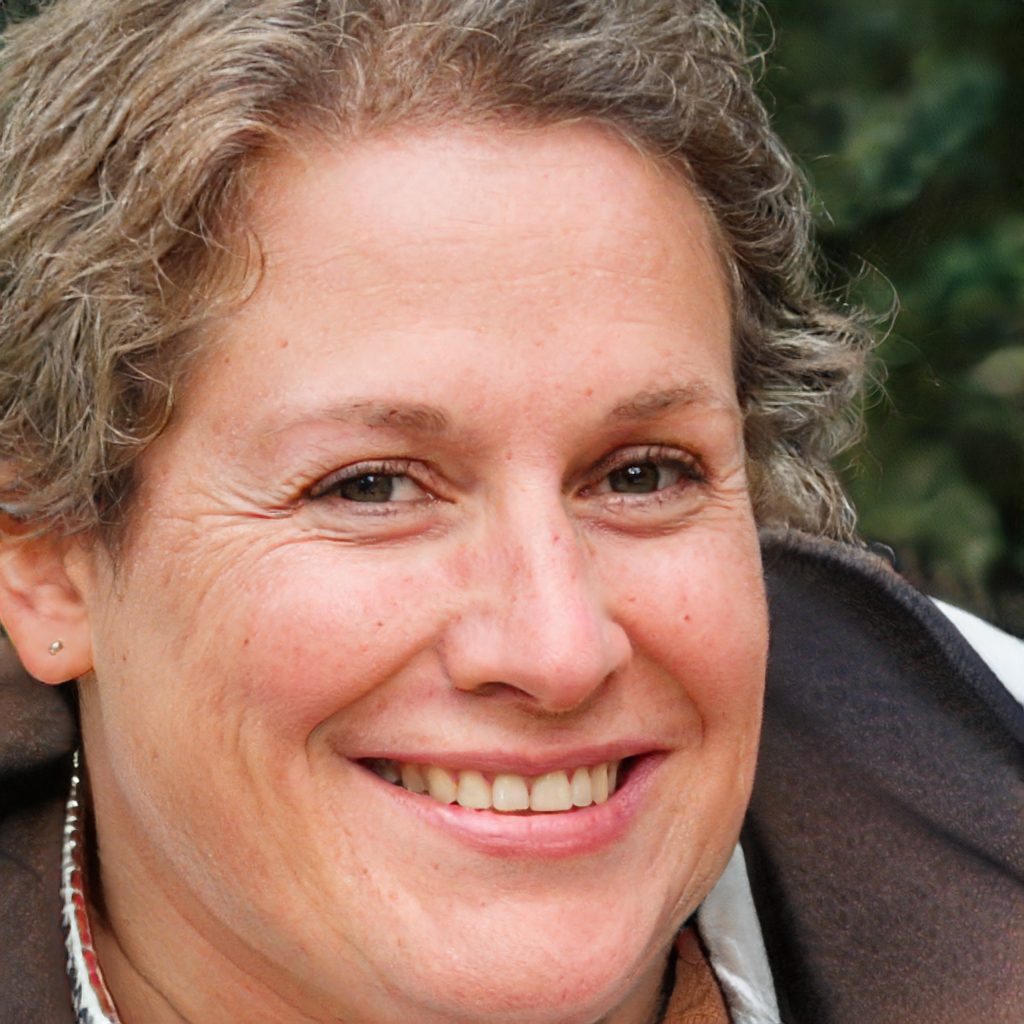
Label: Colored